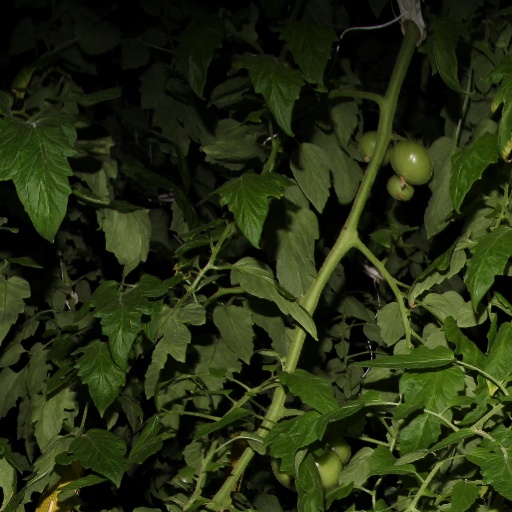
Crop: tomato